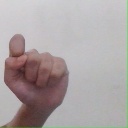
अक्षर: घ